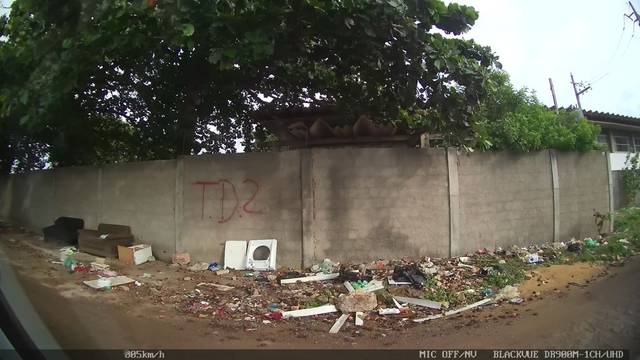
Region: Brazil
Coordinates: -9.67, -35.744